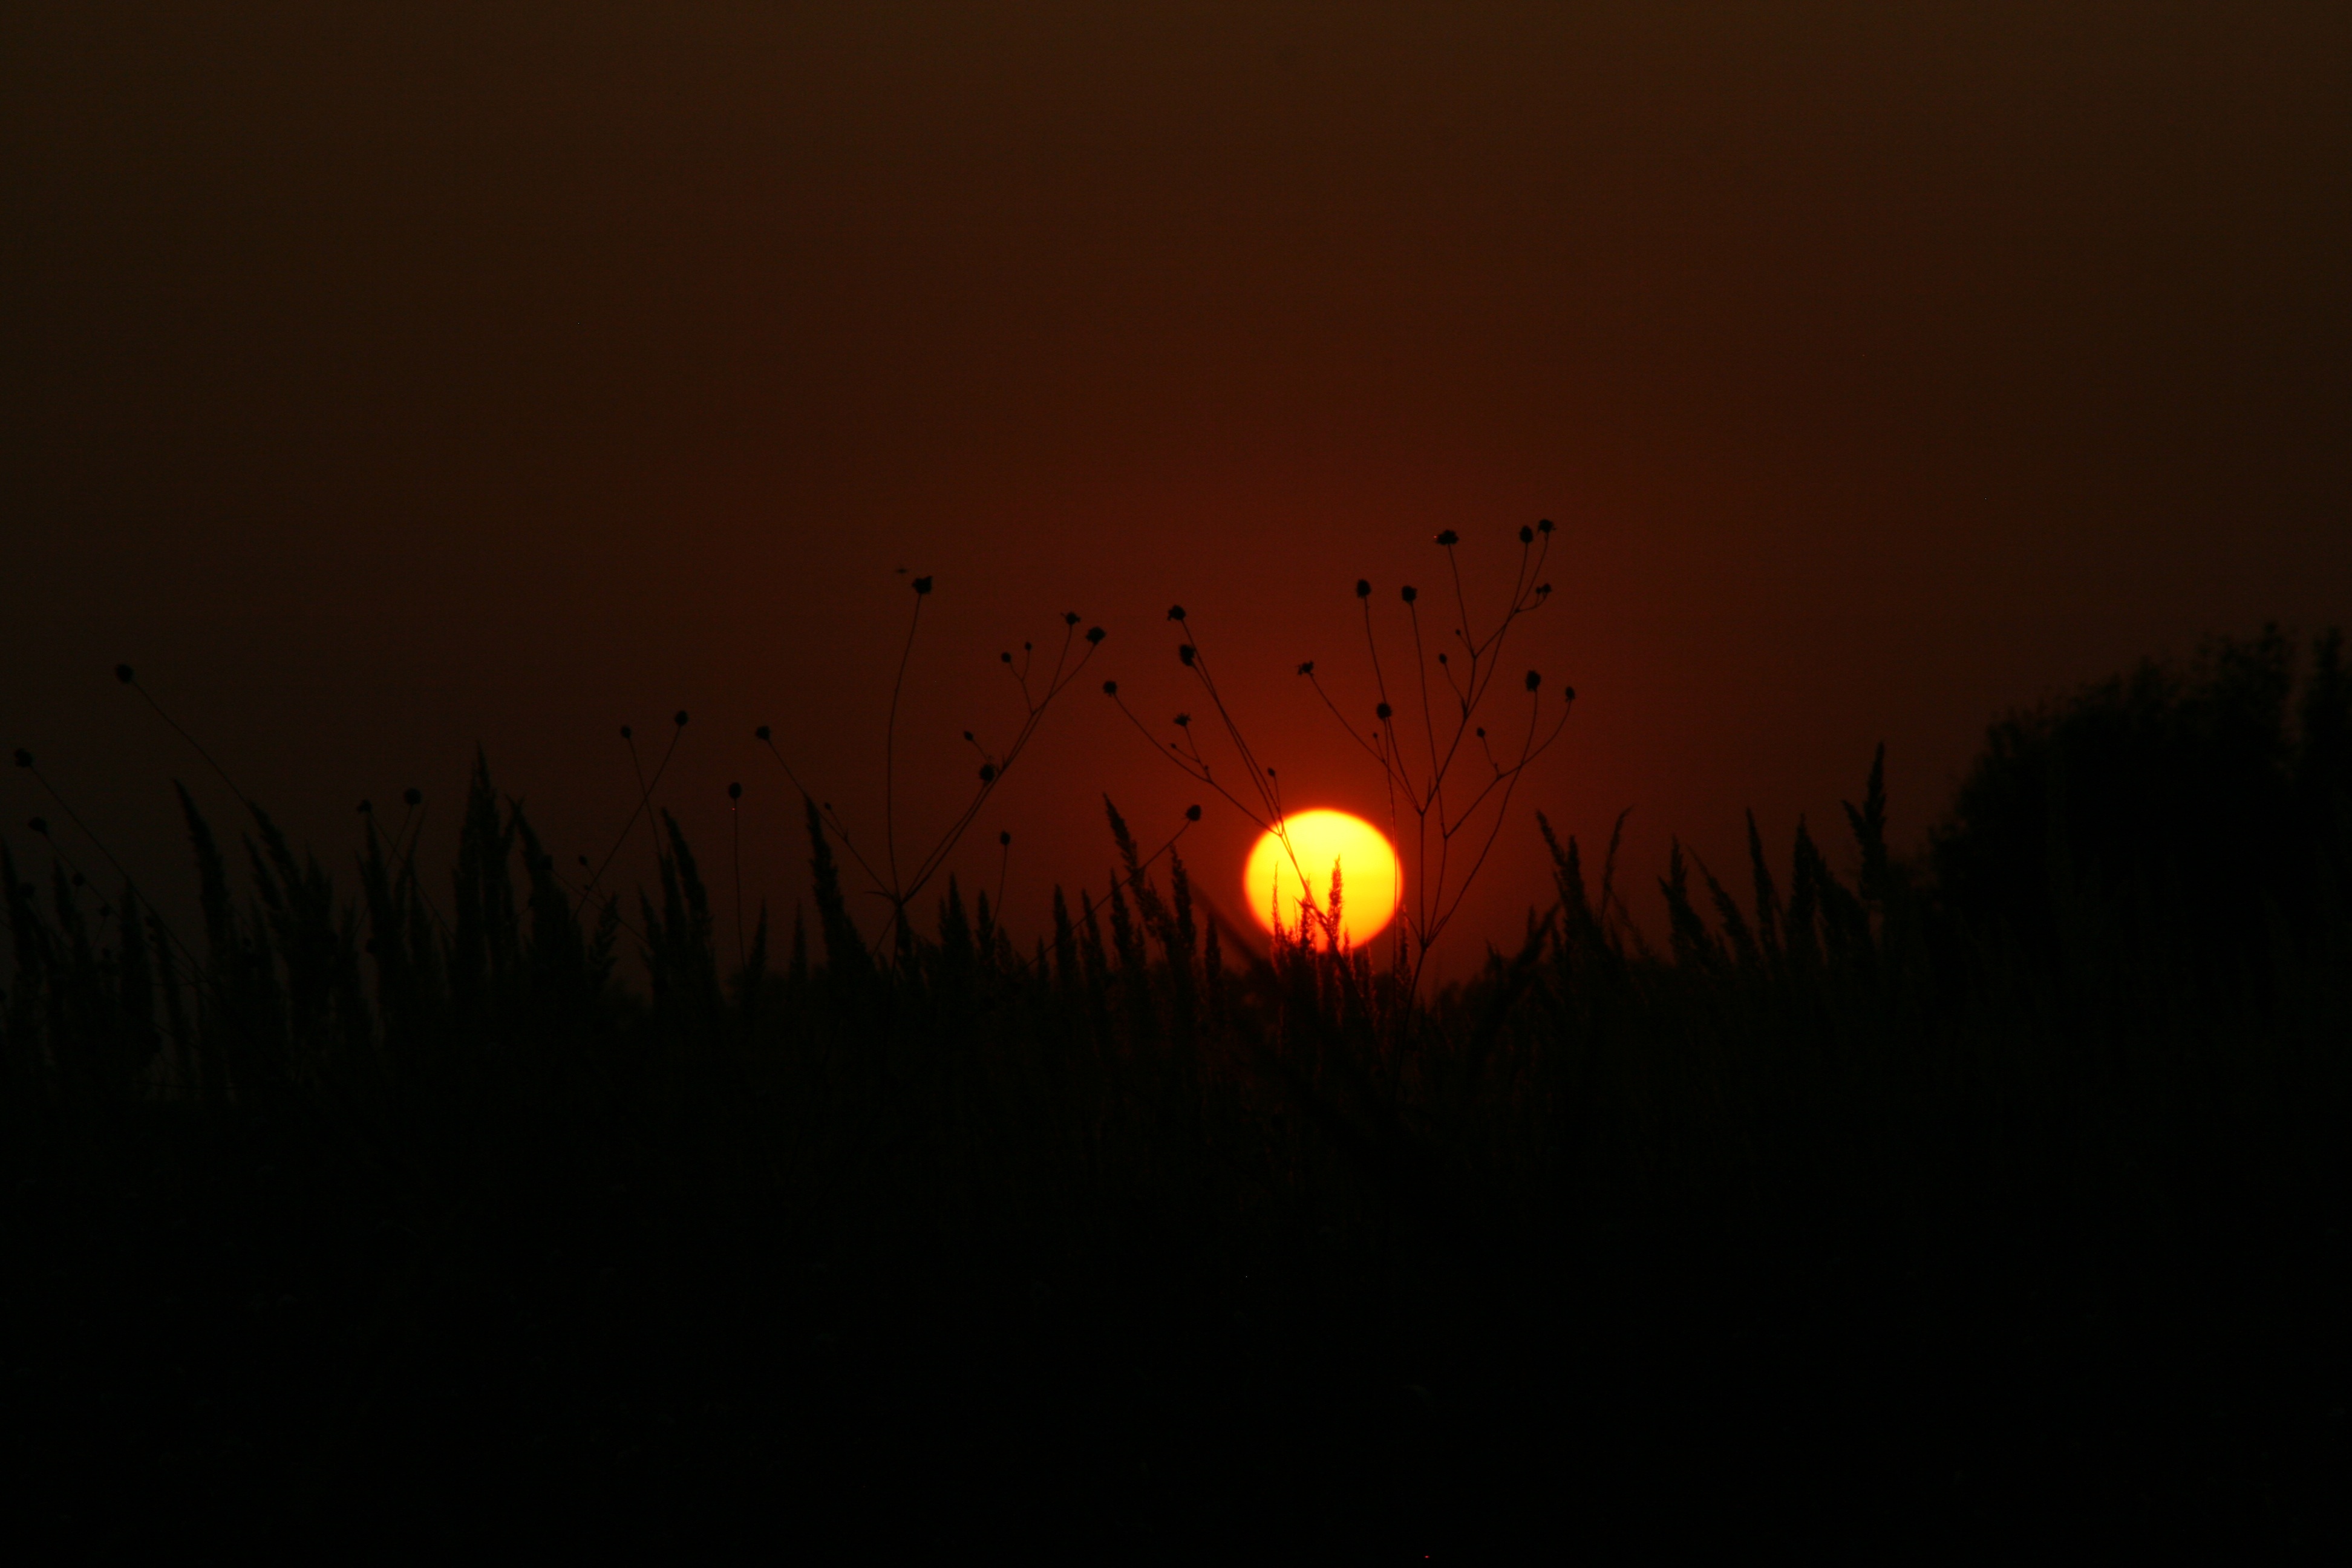
sky, sun, sunrise, sunset, night, dawn, evening, shadow, darkness, geological phenomenon